Zacatlán

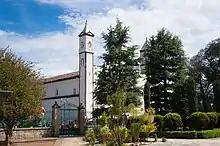
Ex convento de San Francisco de Asís

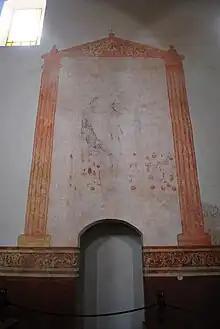
One of the mural remnants of the former monastery

The name Zacatlán comes from Nahuatl and mean “place of zacate grass.” The appendage “de las Manzanas” is Spanish for “of the apples,” which is derived from the area's abundance production of apples. The city is known by two other names Zacatlan de Marques Galindo and San Pedro Zacatlan.